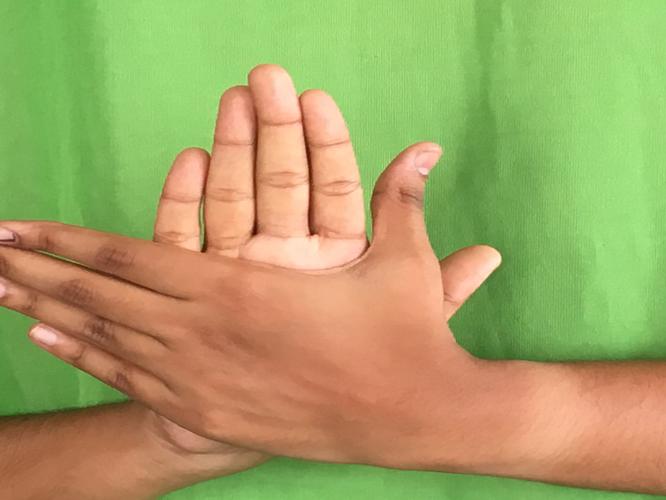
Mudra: Chakra
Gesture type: double_hand